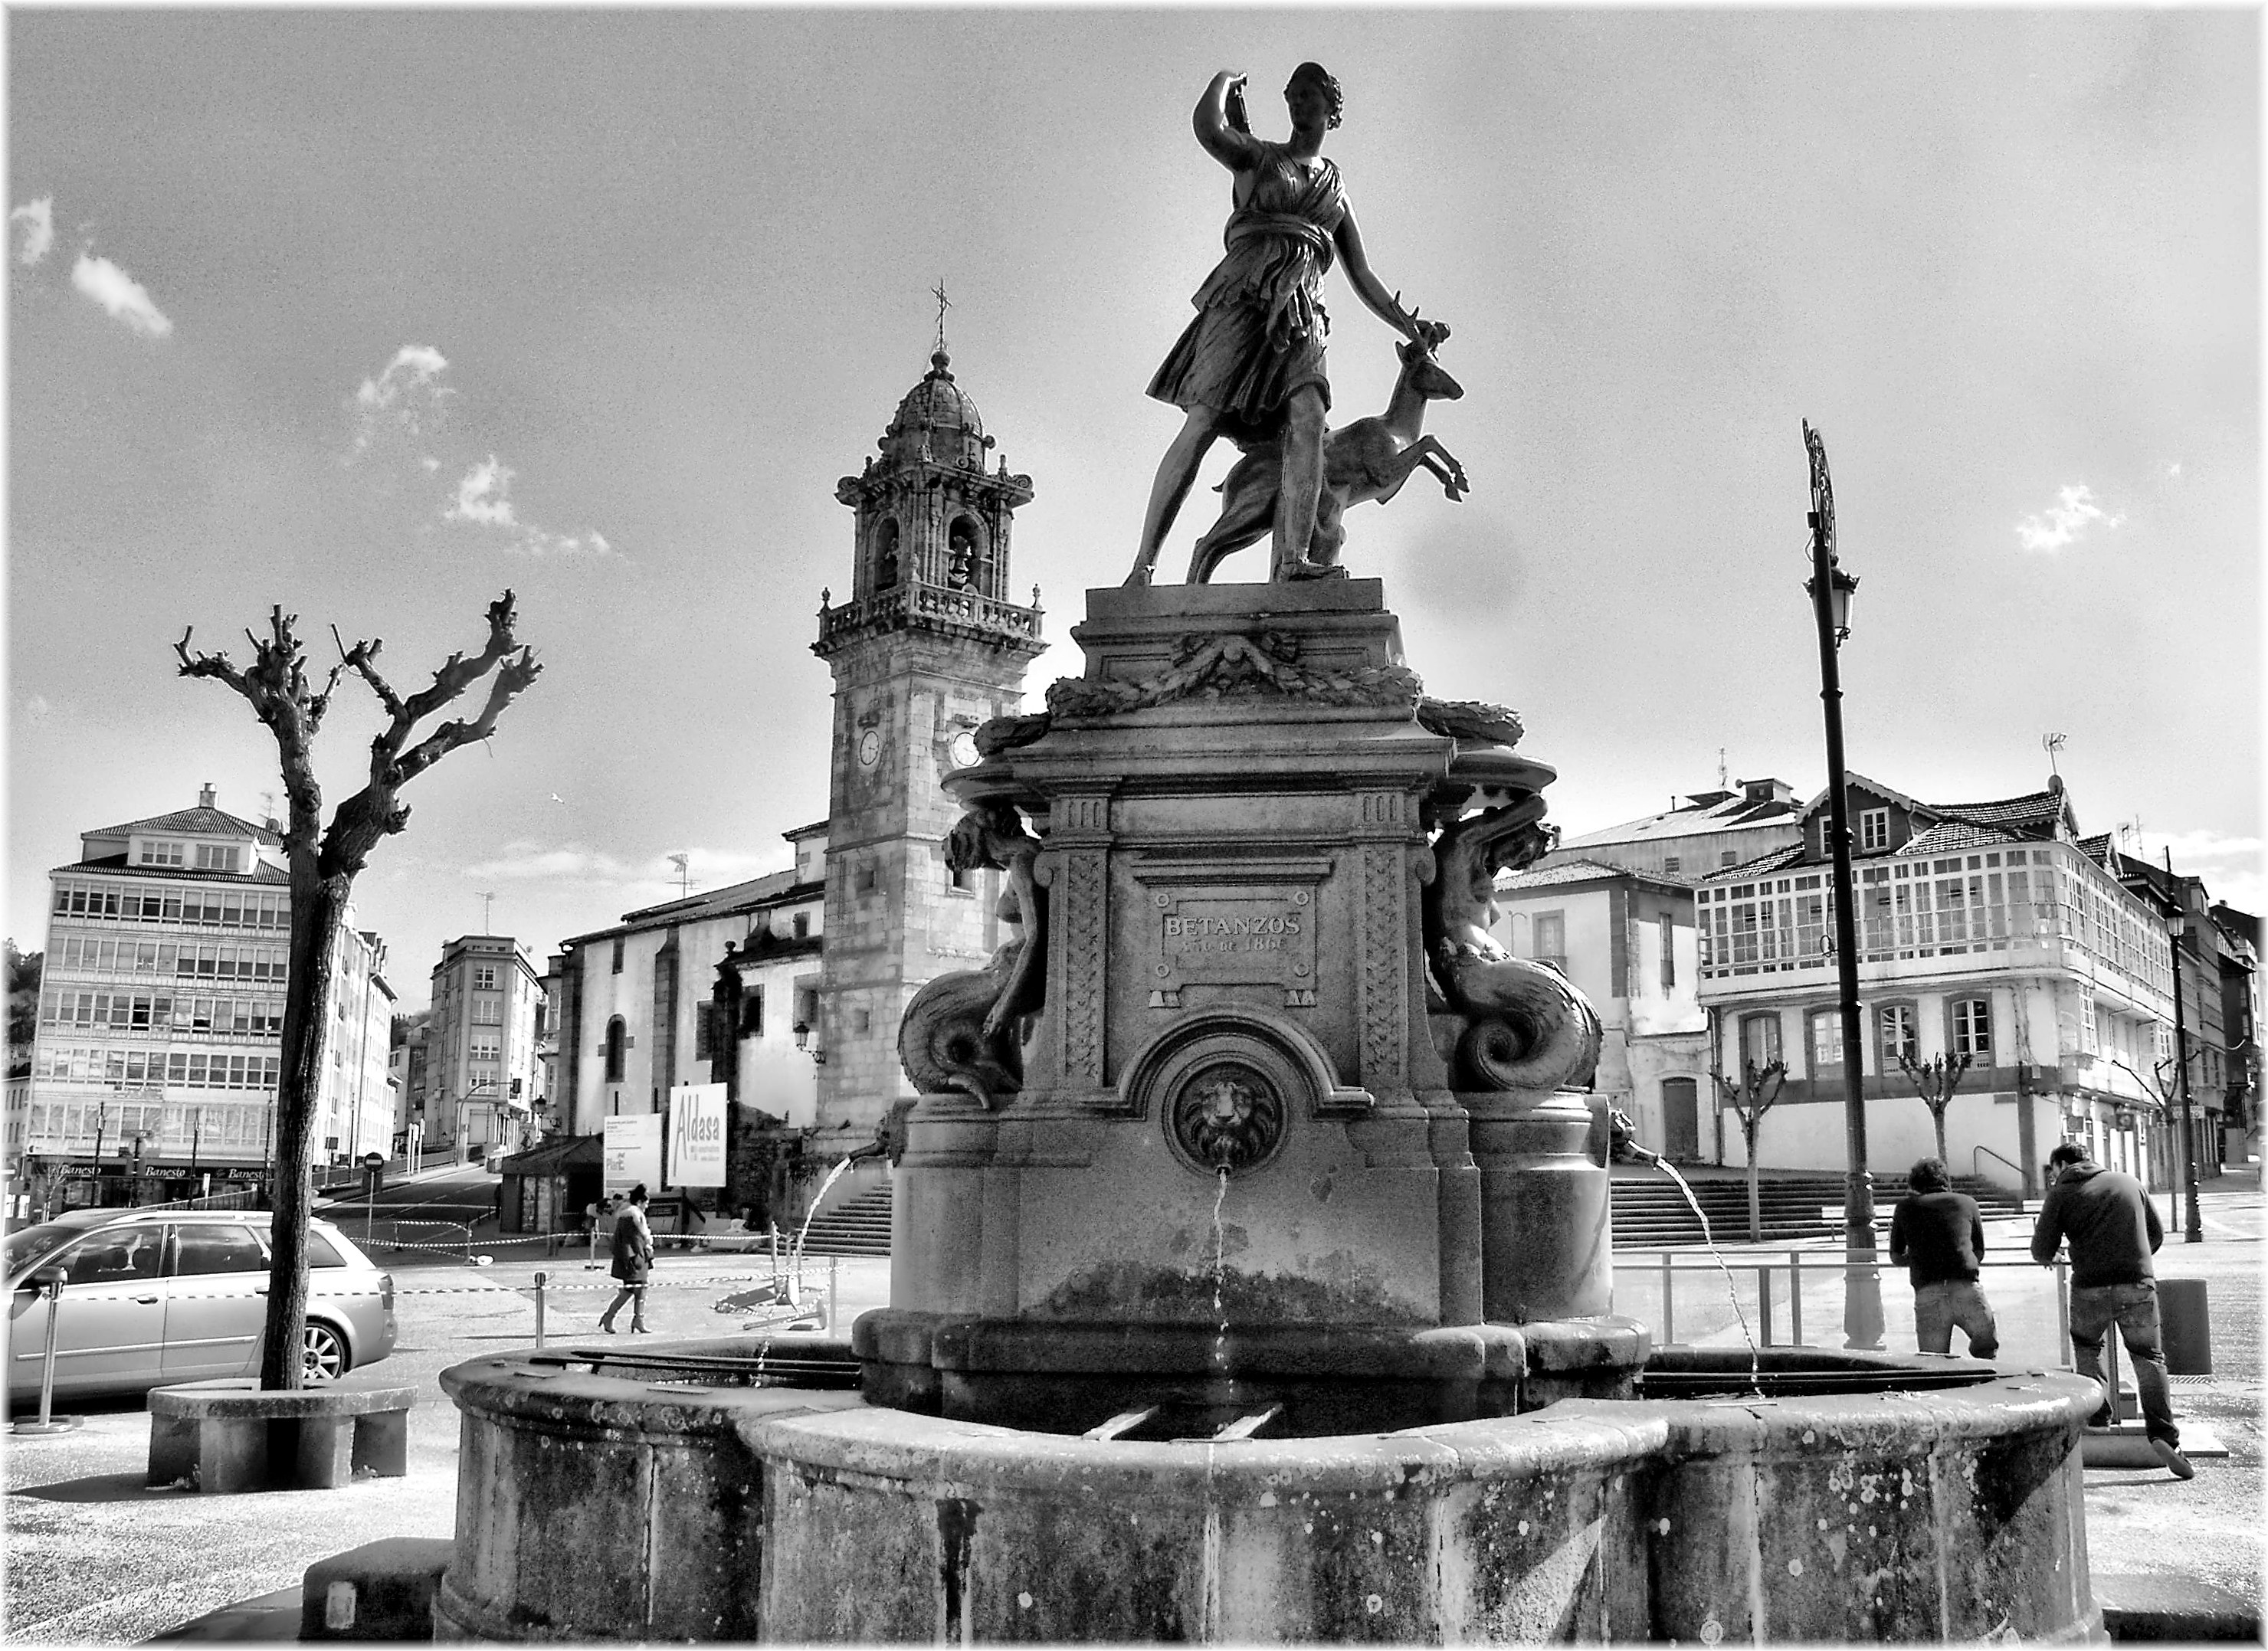
black and white, monument, statue, landmark, monochrome, art, fountain, history, mygearandme, water feature, monochrome photography, ancient history